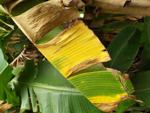
Label: xamthomonas